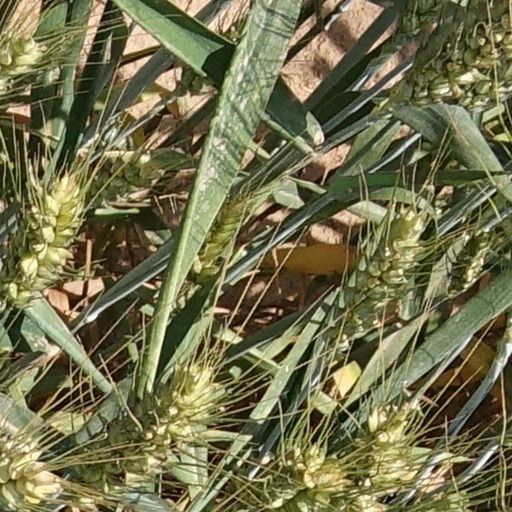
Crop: wheat